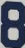
Number: 8